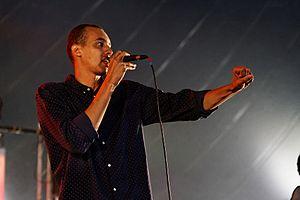
La 33ᵉ cérémonie des Victoires de la musique a lieu le 9 février 2018 à la Seine musicale de Boulogne-Billancourt. La cérémonie est retransmise à la télévision sur France 2 et à la radio sur France Inter. L'artiste Sting est le président d'honneur de la soirée.